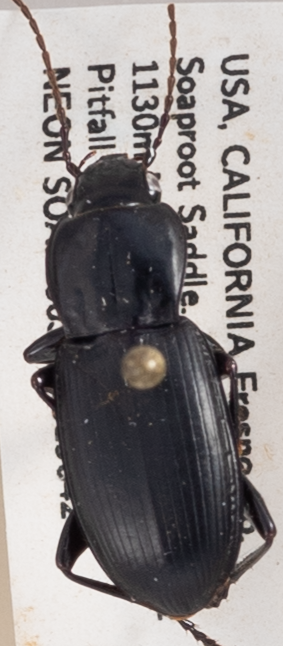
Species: Pterostichus ordinarius
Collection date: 2019-04-24
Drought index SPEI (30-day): -0.27
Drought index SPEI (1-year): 0.17
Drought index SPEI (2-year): -0.32